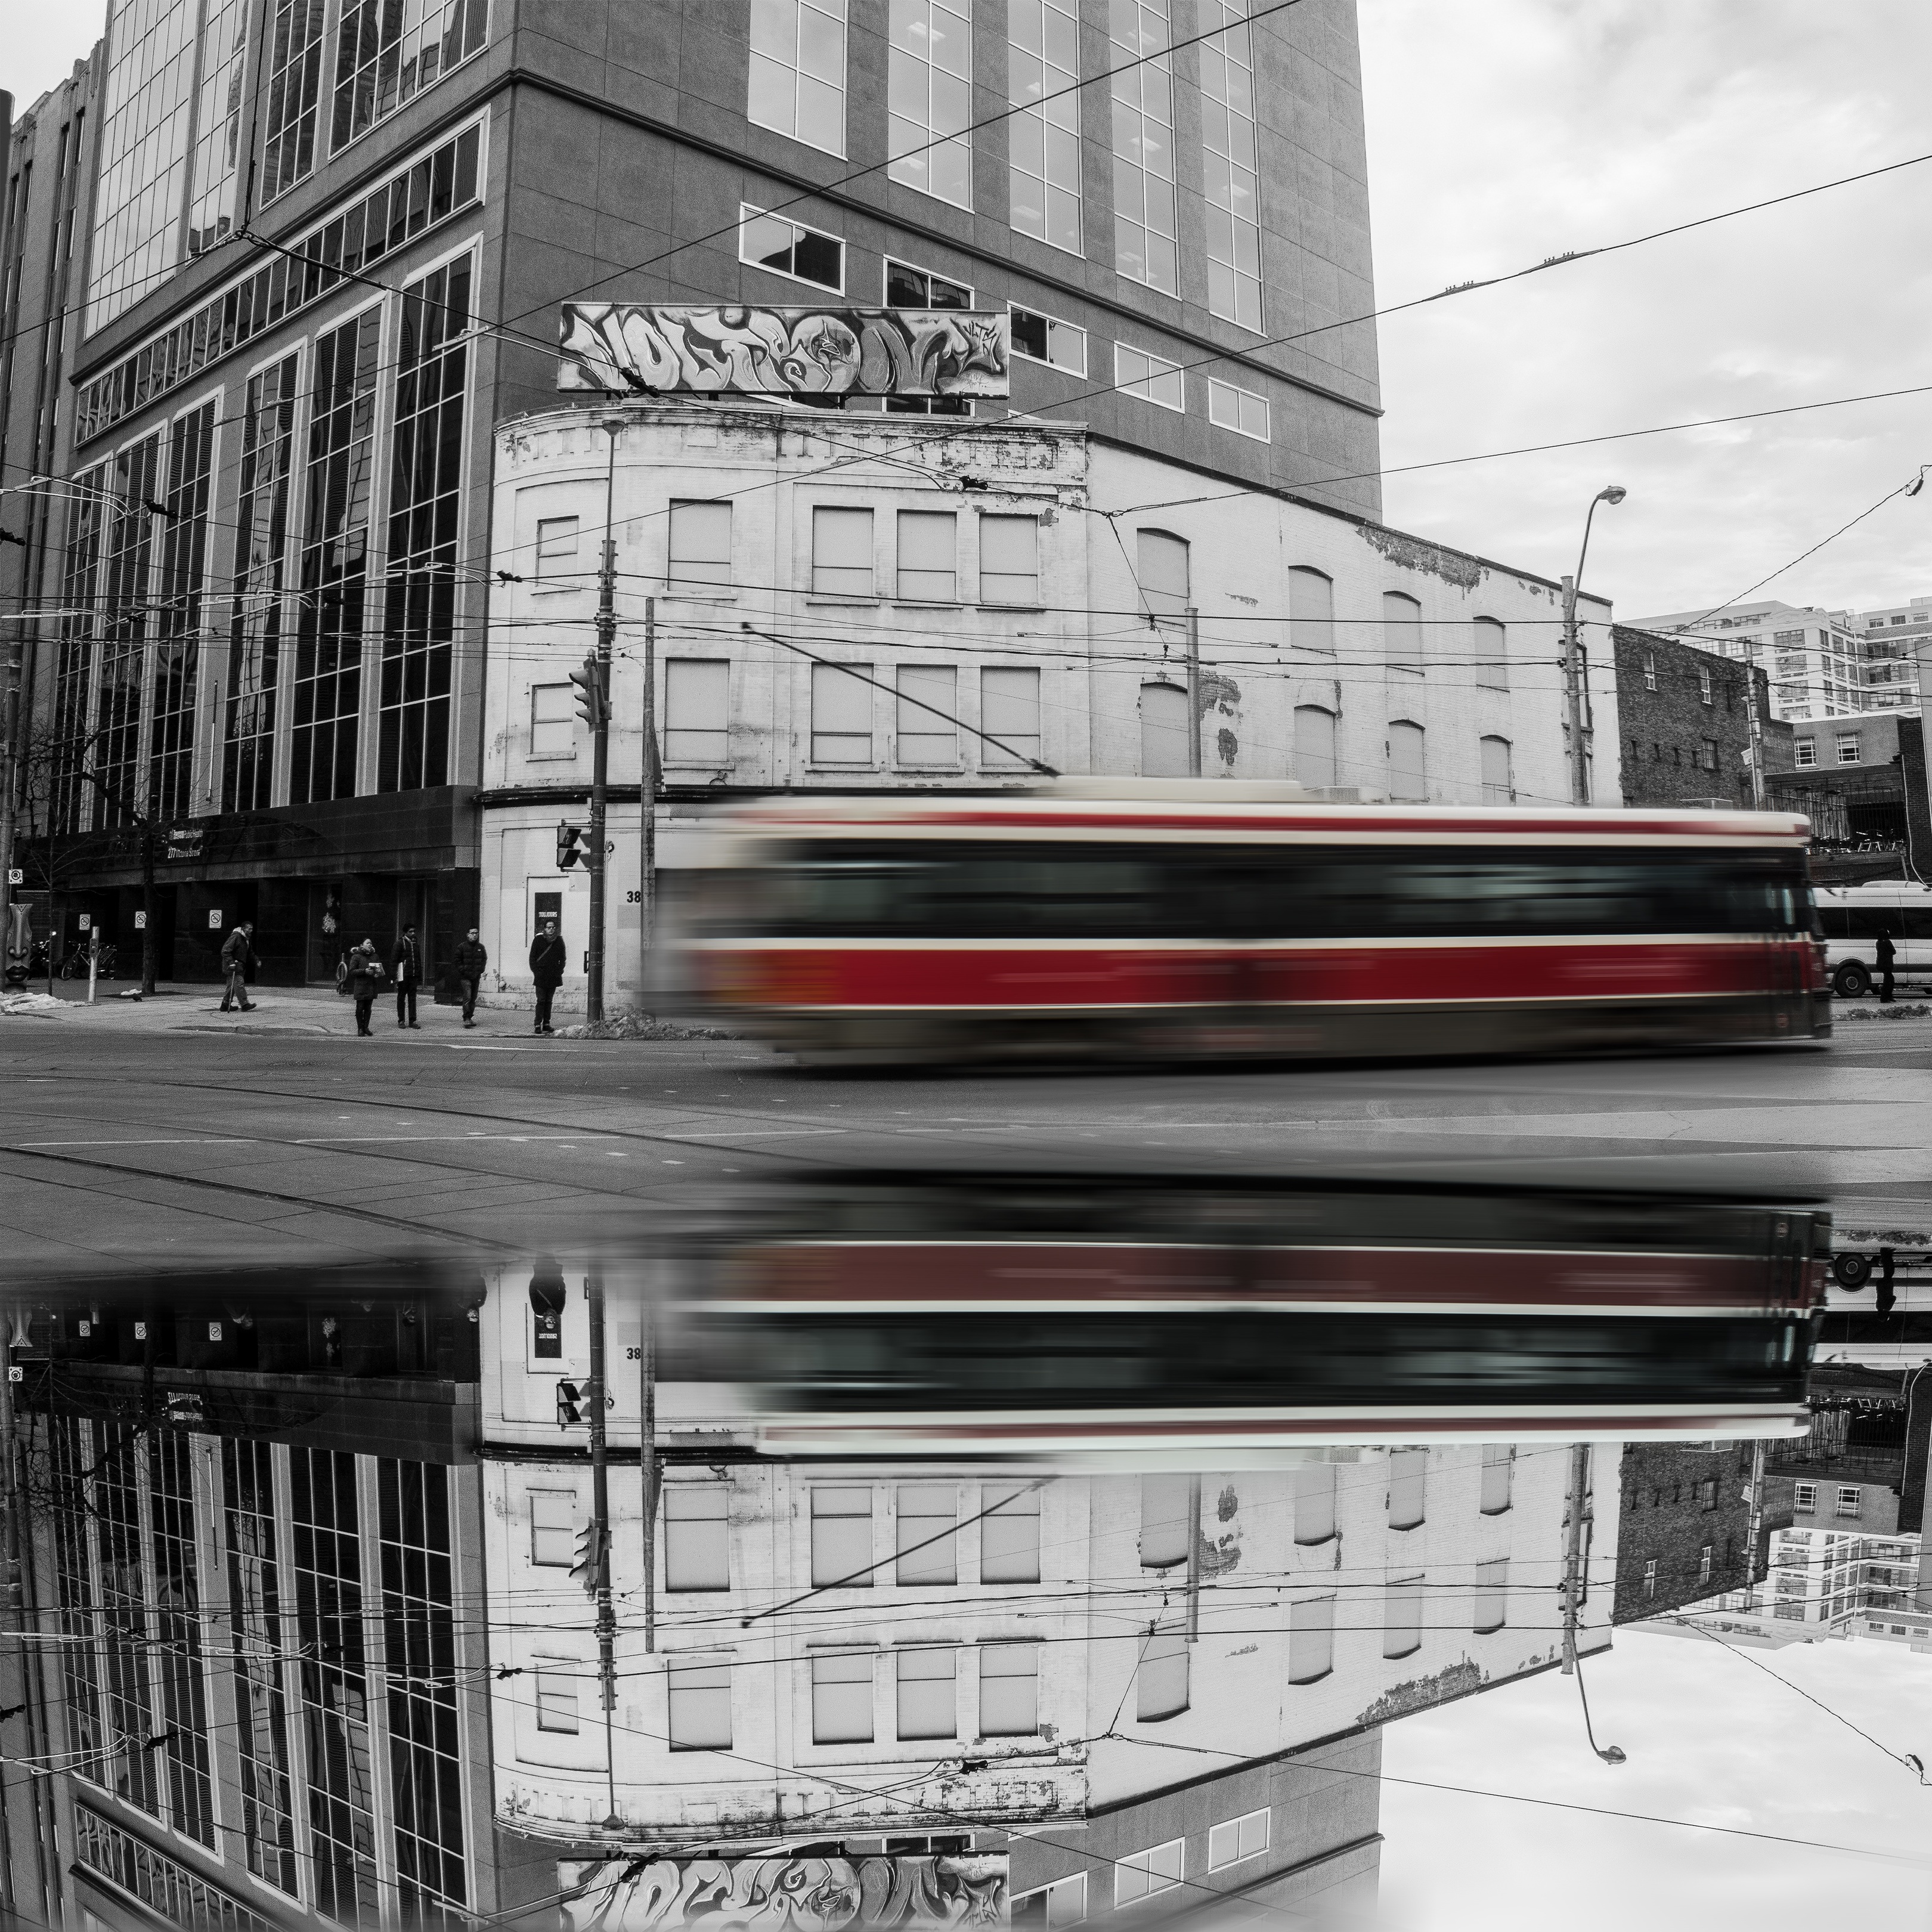
work, man, snow, black and white, architecture, road, white, traffic, street, vintage, morning, time, hour, rail, city, urban, train, cityscape, downtown, travel, commute, transit, tram, streetcar, transportation, transport, green, red, vehicle, student, industry, business, intersection, black, monochrome, speed, public transport, sepia, lights, canada, public, panning, stop, hurry, ontario, toronto, fast, shape, quick, urban area, monochrome photography, ttc